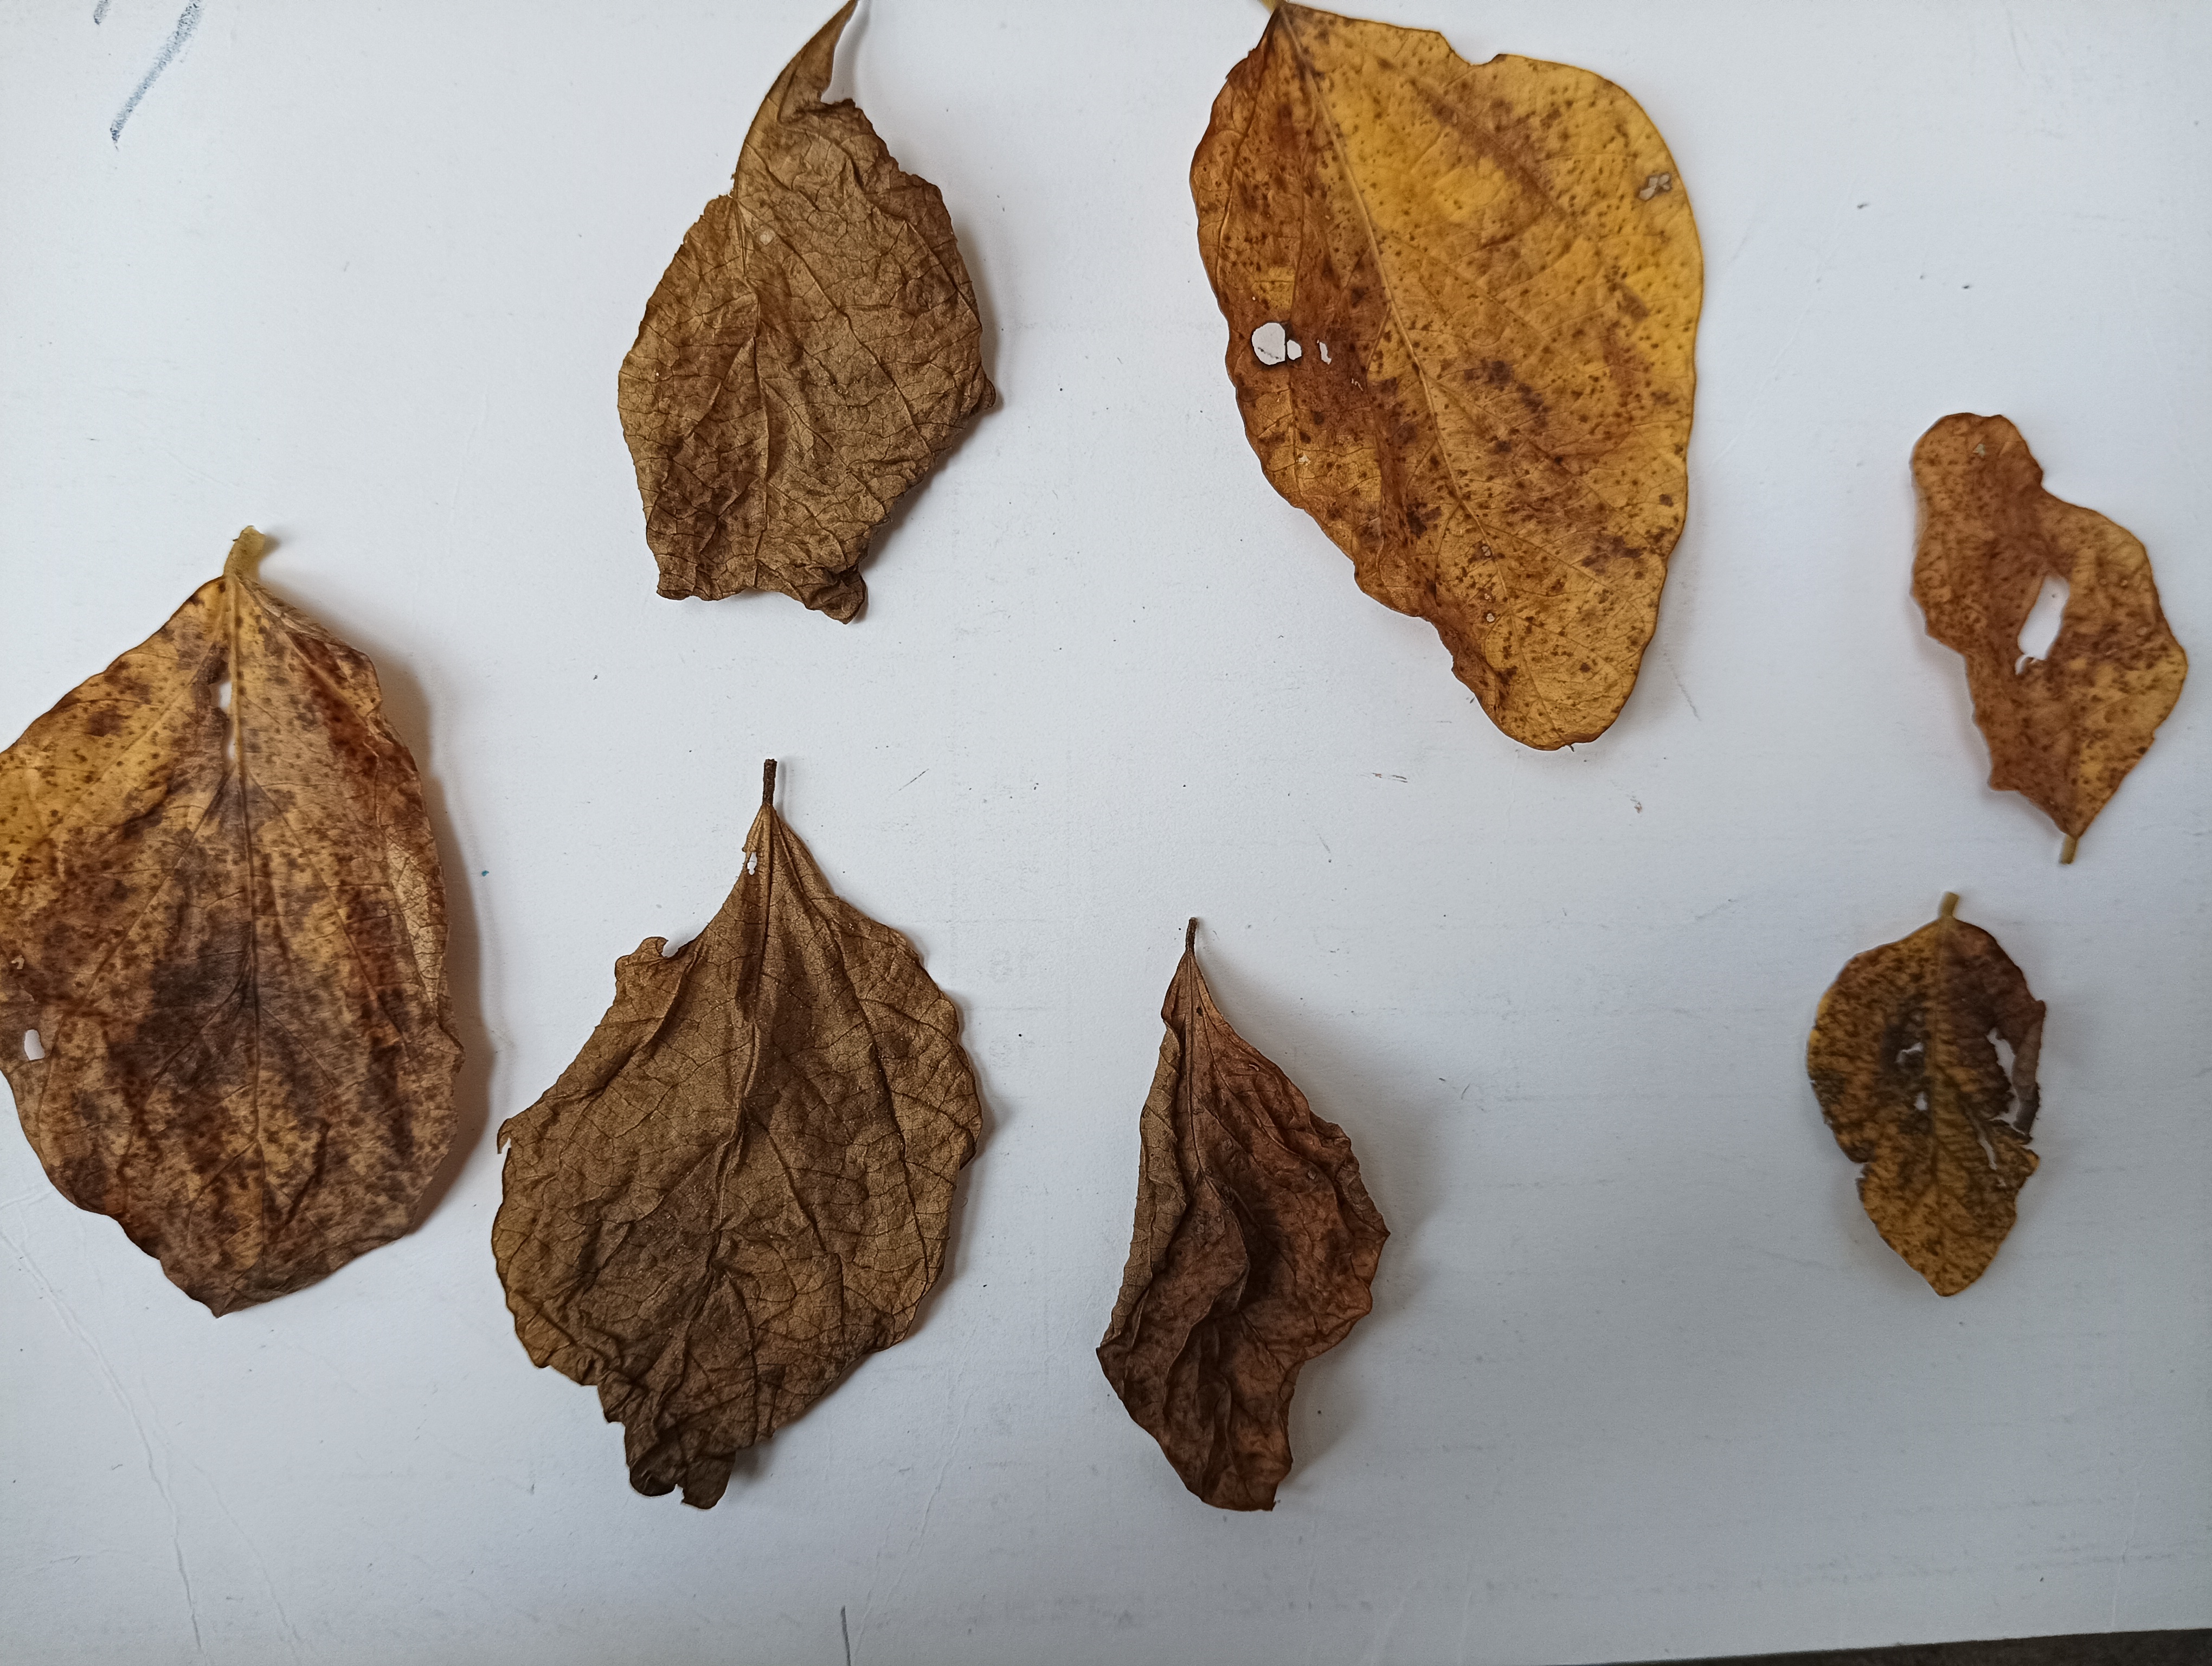
Label: Dry_leaf